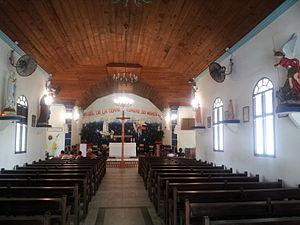
Nef de l'église Notre-Dame de l'Assomption de Terre-de-Haut
L'église Notre-Dame-de-l'Assomption est une église catholique de l'archipel des Saintes, une dépendance du département d'outre-mer français de la Guadeloupe, située rue Jean Calot à Terre-de-Haut. Elle constitue l'église paroissiale de l'île et est rattachée au diocèse de Guadeloupe. Elle est inscrite au patrimoine historique national par arrêté ministériel du 31 décembre 1979.